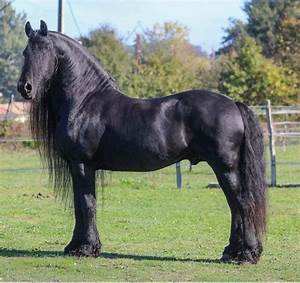
Label: horse